Chao Chow and Swatow Railway

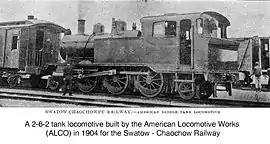

The railway’s senior operations staff, including the drivers and guards, were all Japanese employees, with Chinese staff engaged on less important functions. This situation endured until the railway was eventually taken over by Chinese National Railways in the 1920s. The railway company imported three 2-6-2 tank locomotives from the American Locomotive Company (Brooks plant) and 24 carriages of corridor plan were manufactured in Japan.